Siemens Desiro

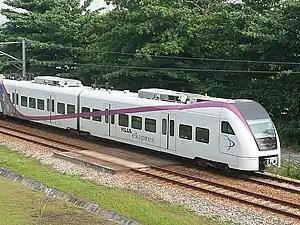
KLIA Ekspres-operated Desiro ET 425 M electric multiple unit train

Germany's Deutsche Bahn introduced two-car Desiro DMUs for local services in 2000. With a top speed of , these Class 642 units are mainly used on branch lines and regional lines. Besides the 234 units purchased by DB in 2007, various private German rail companies are also using Desiro DMUs.